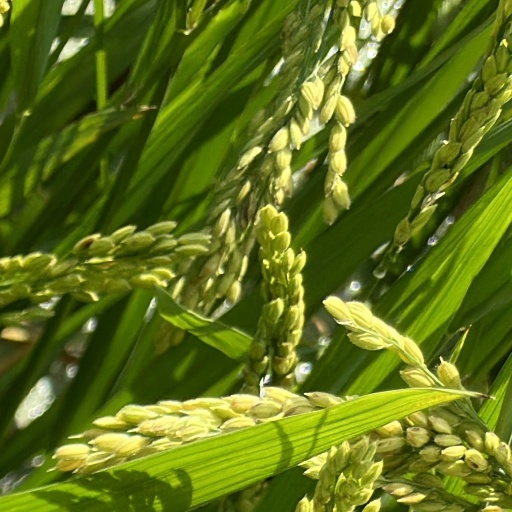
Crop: rice